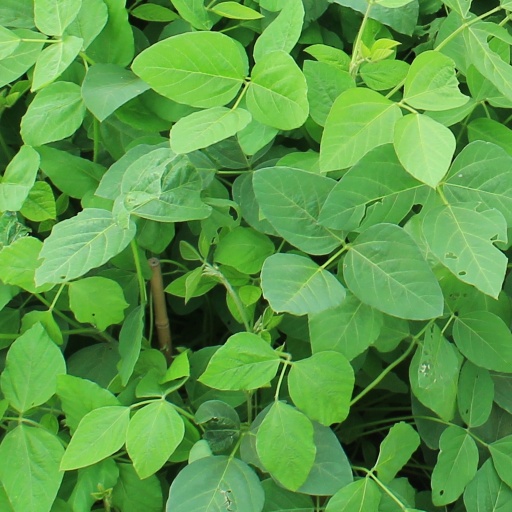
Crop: soybean